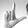
ASL letter: L